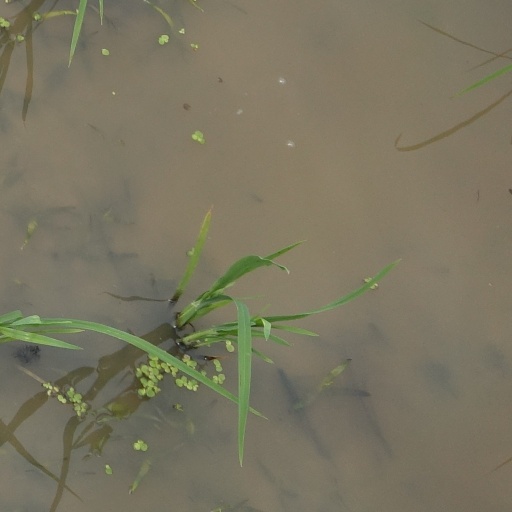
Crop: rice